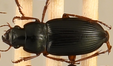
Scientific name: Harpalus paratus
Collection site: North Sterling NEON (STER), plot STER_033